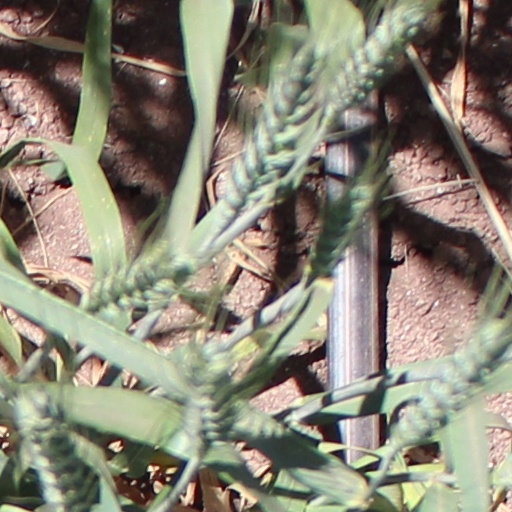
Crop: wheat